Oregon Revised Statutes

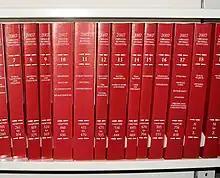
Volumes of the Oregon Revised Statutes at a law library

The Oregon Revised Statutes (ORS) is the codified body of statutory law governing the U.S. state of Oregon, as enacted by the Oregon Legislative Assembly, and occasionally by citizen initiative. The statutes are subordinate to the Oregon Constitution.